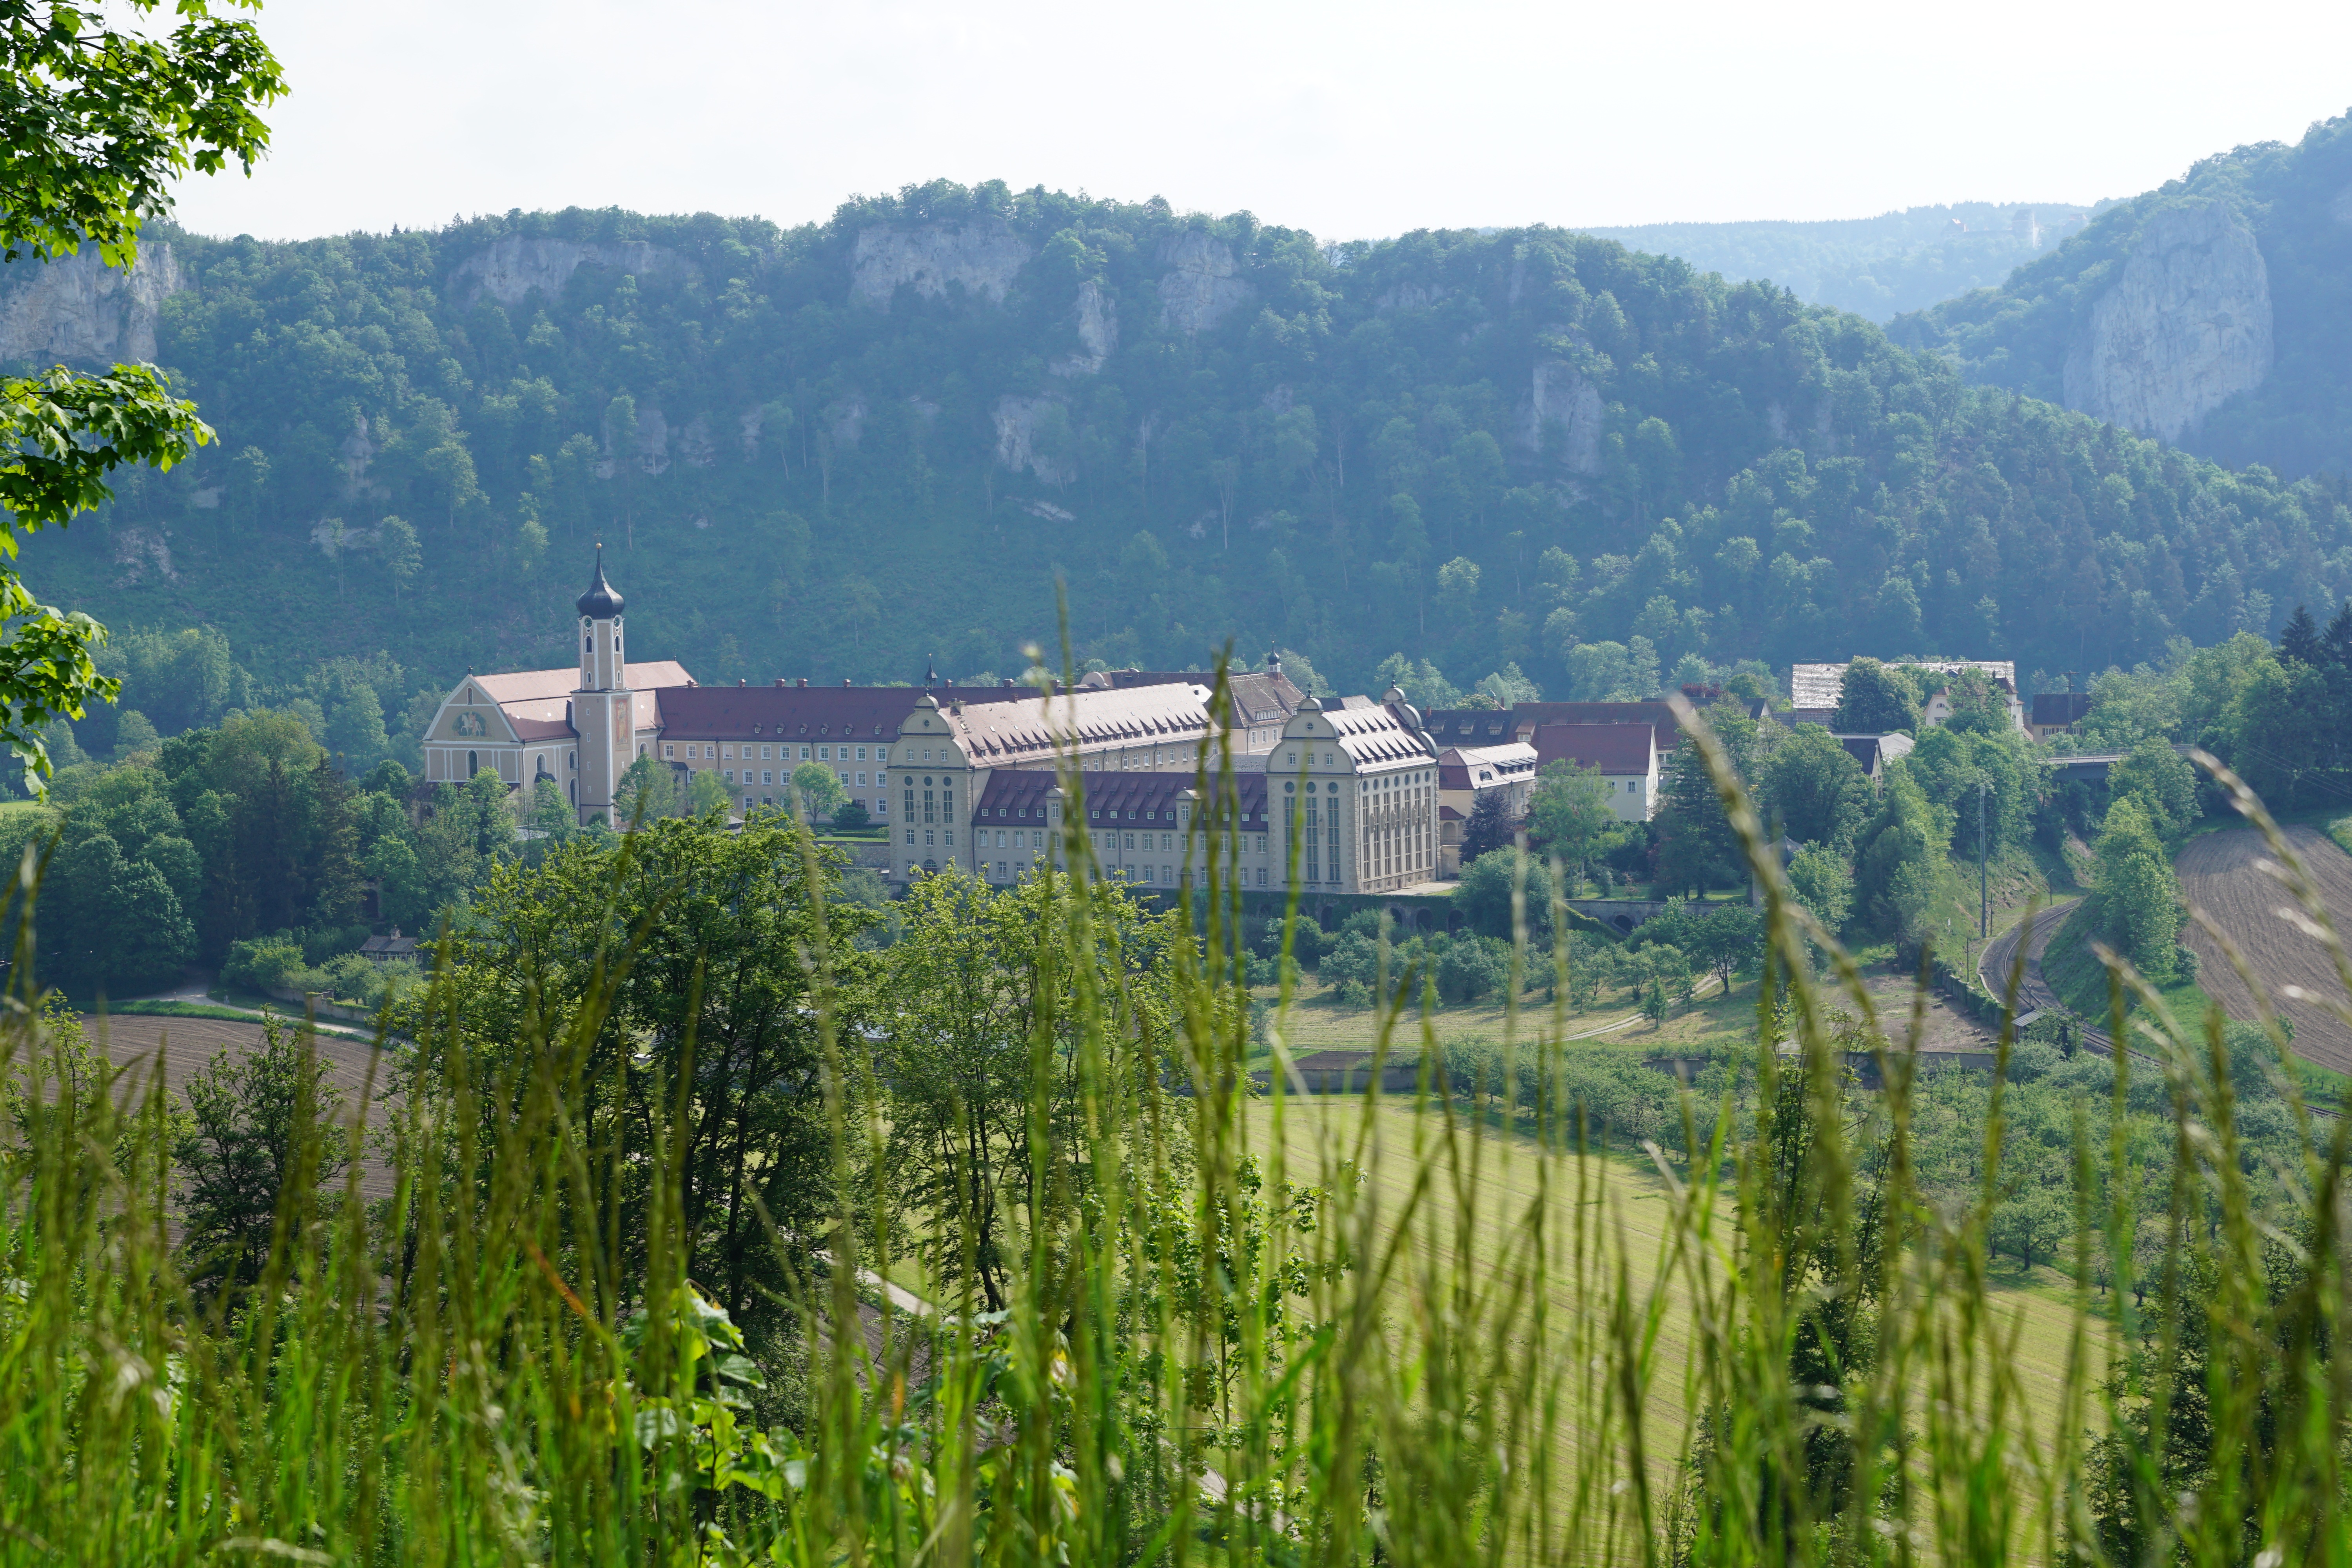
nature, forest, mountain, meadow, hill, valley, mountain range, village, reservoir, agriculture, ridge, alps, monastery, germany, habitat, ecosystem, rural area, beuron, natural environment, geographical feature, mountainous landforms